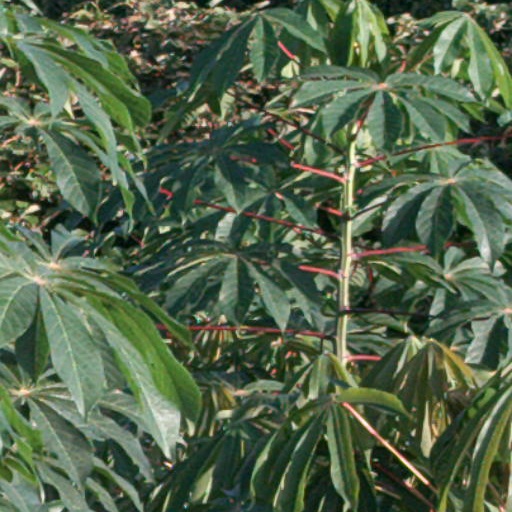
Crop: cassava